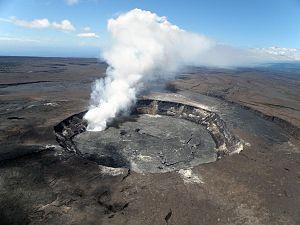
La caldeira du Kīlauea est une caldeira des États-Unis située au sommet du Kīlauea, à Hawaï.
Le Halemaʻumaʻu ou Halemaumau est un cratère volcanique des États-Unis situé à l'intérieur de la caldeira sommitale du Kīlauea, à Hawaï. En éruption continue depuis le 3 janvier 1983, il comporte de manière plus ou moins permanente un lac de lave.